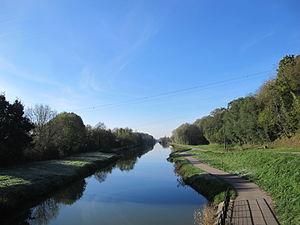
Canal datant du début du XIXe siècle passant à Choisey à proximité de Dole. Jura France
Limité à l'ouest par la Côte-d’Or et au sud par la Saône-et-Loire, le Finage est une petite région agricole de la plaine du Jura située au sud-ouest de Dole.
Choisey est une commune française située dans le département du Jura en région Bourgogne-Franche-Comté.